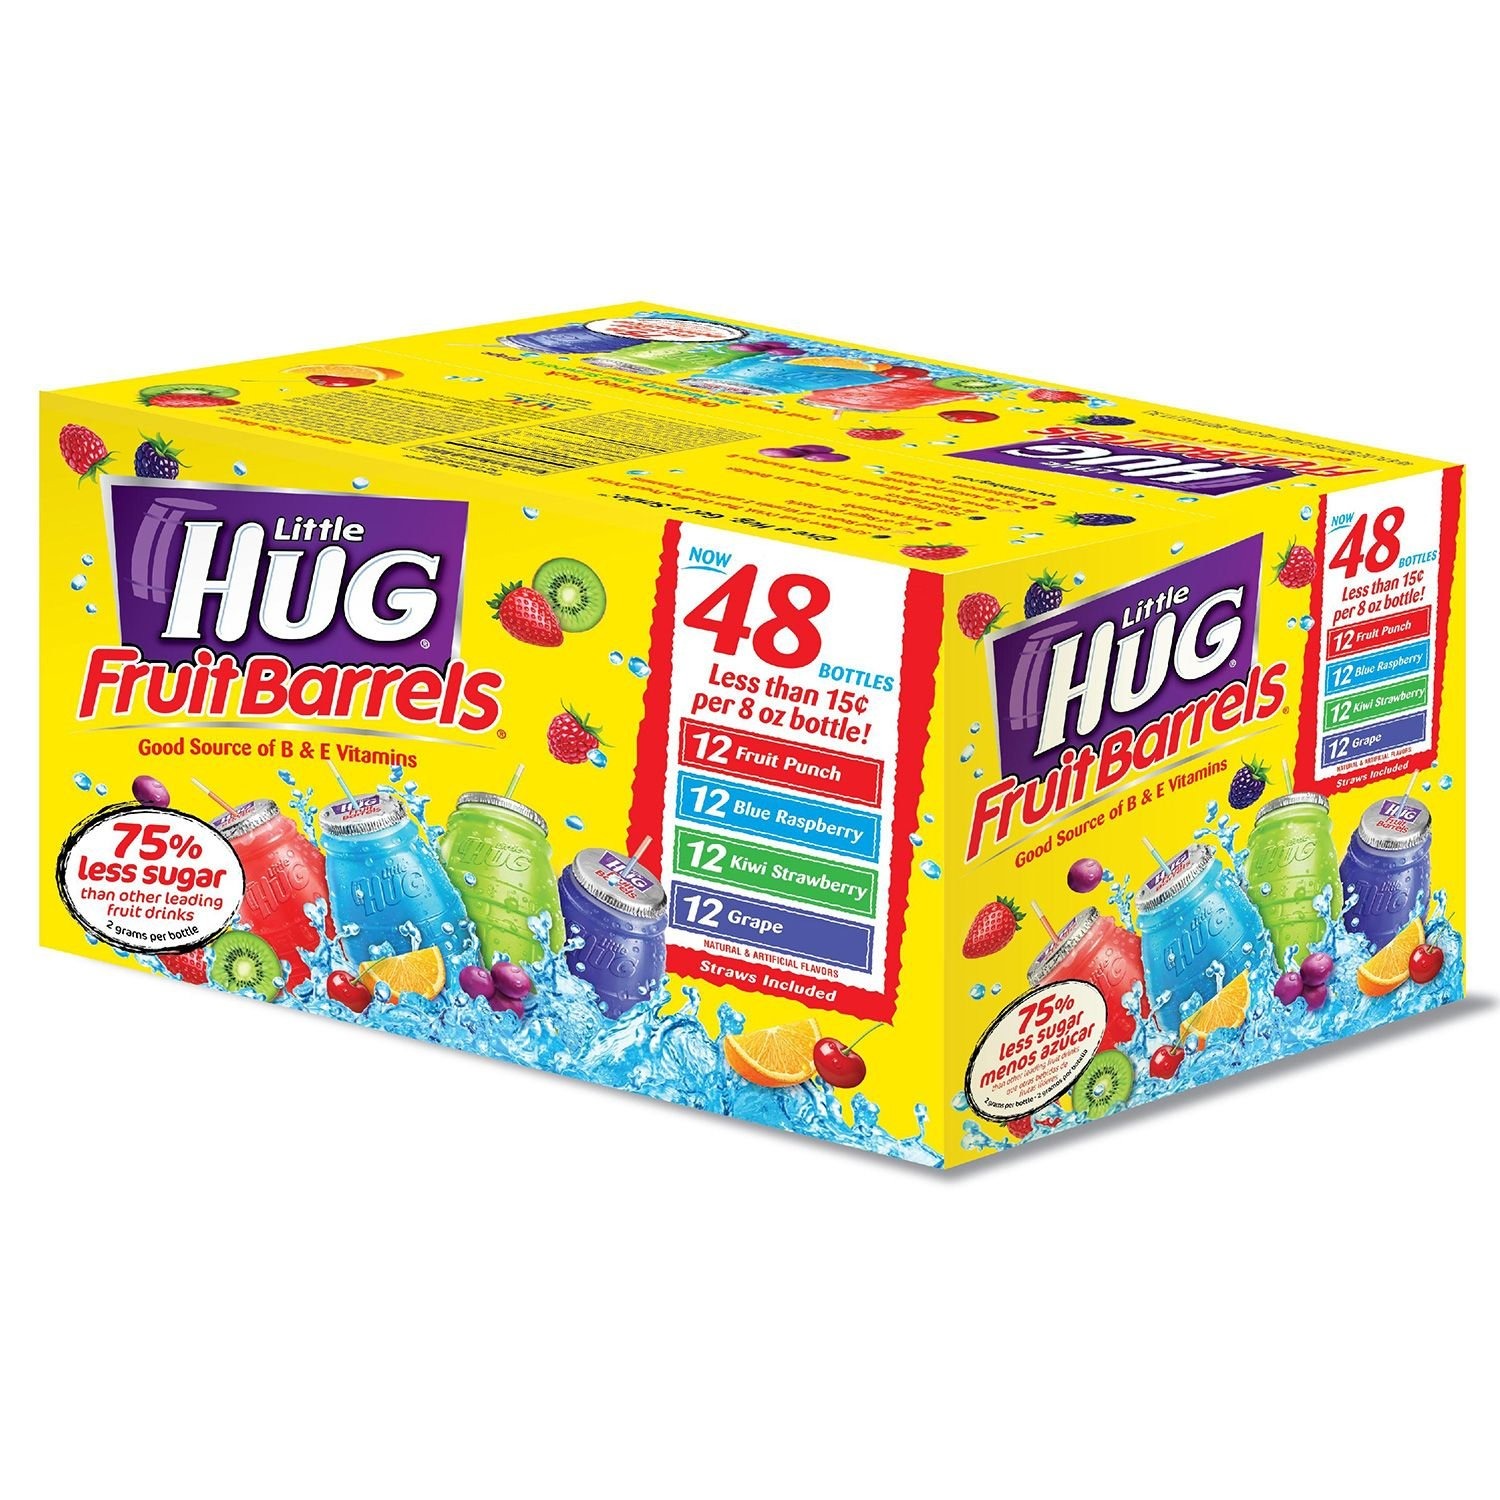
Item Name: Little Hug Assorted Drinks (8 oz, 48 ct.)
Value: 1.0
Unit: Count

Price: 7.48